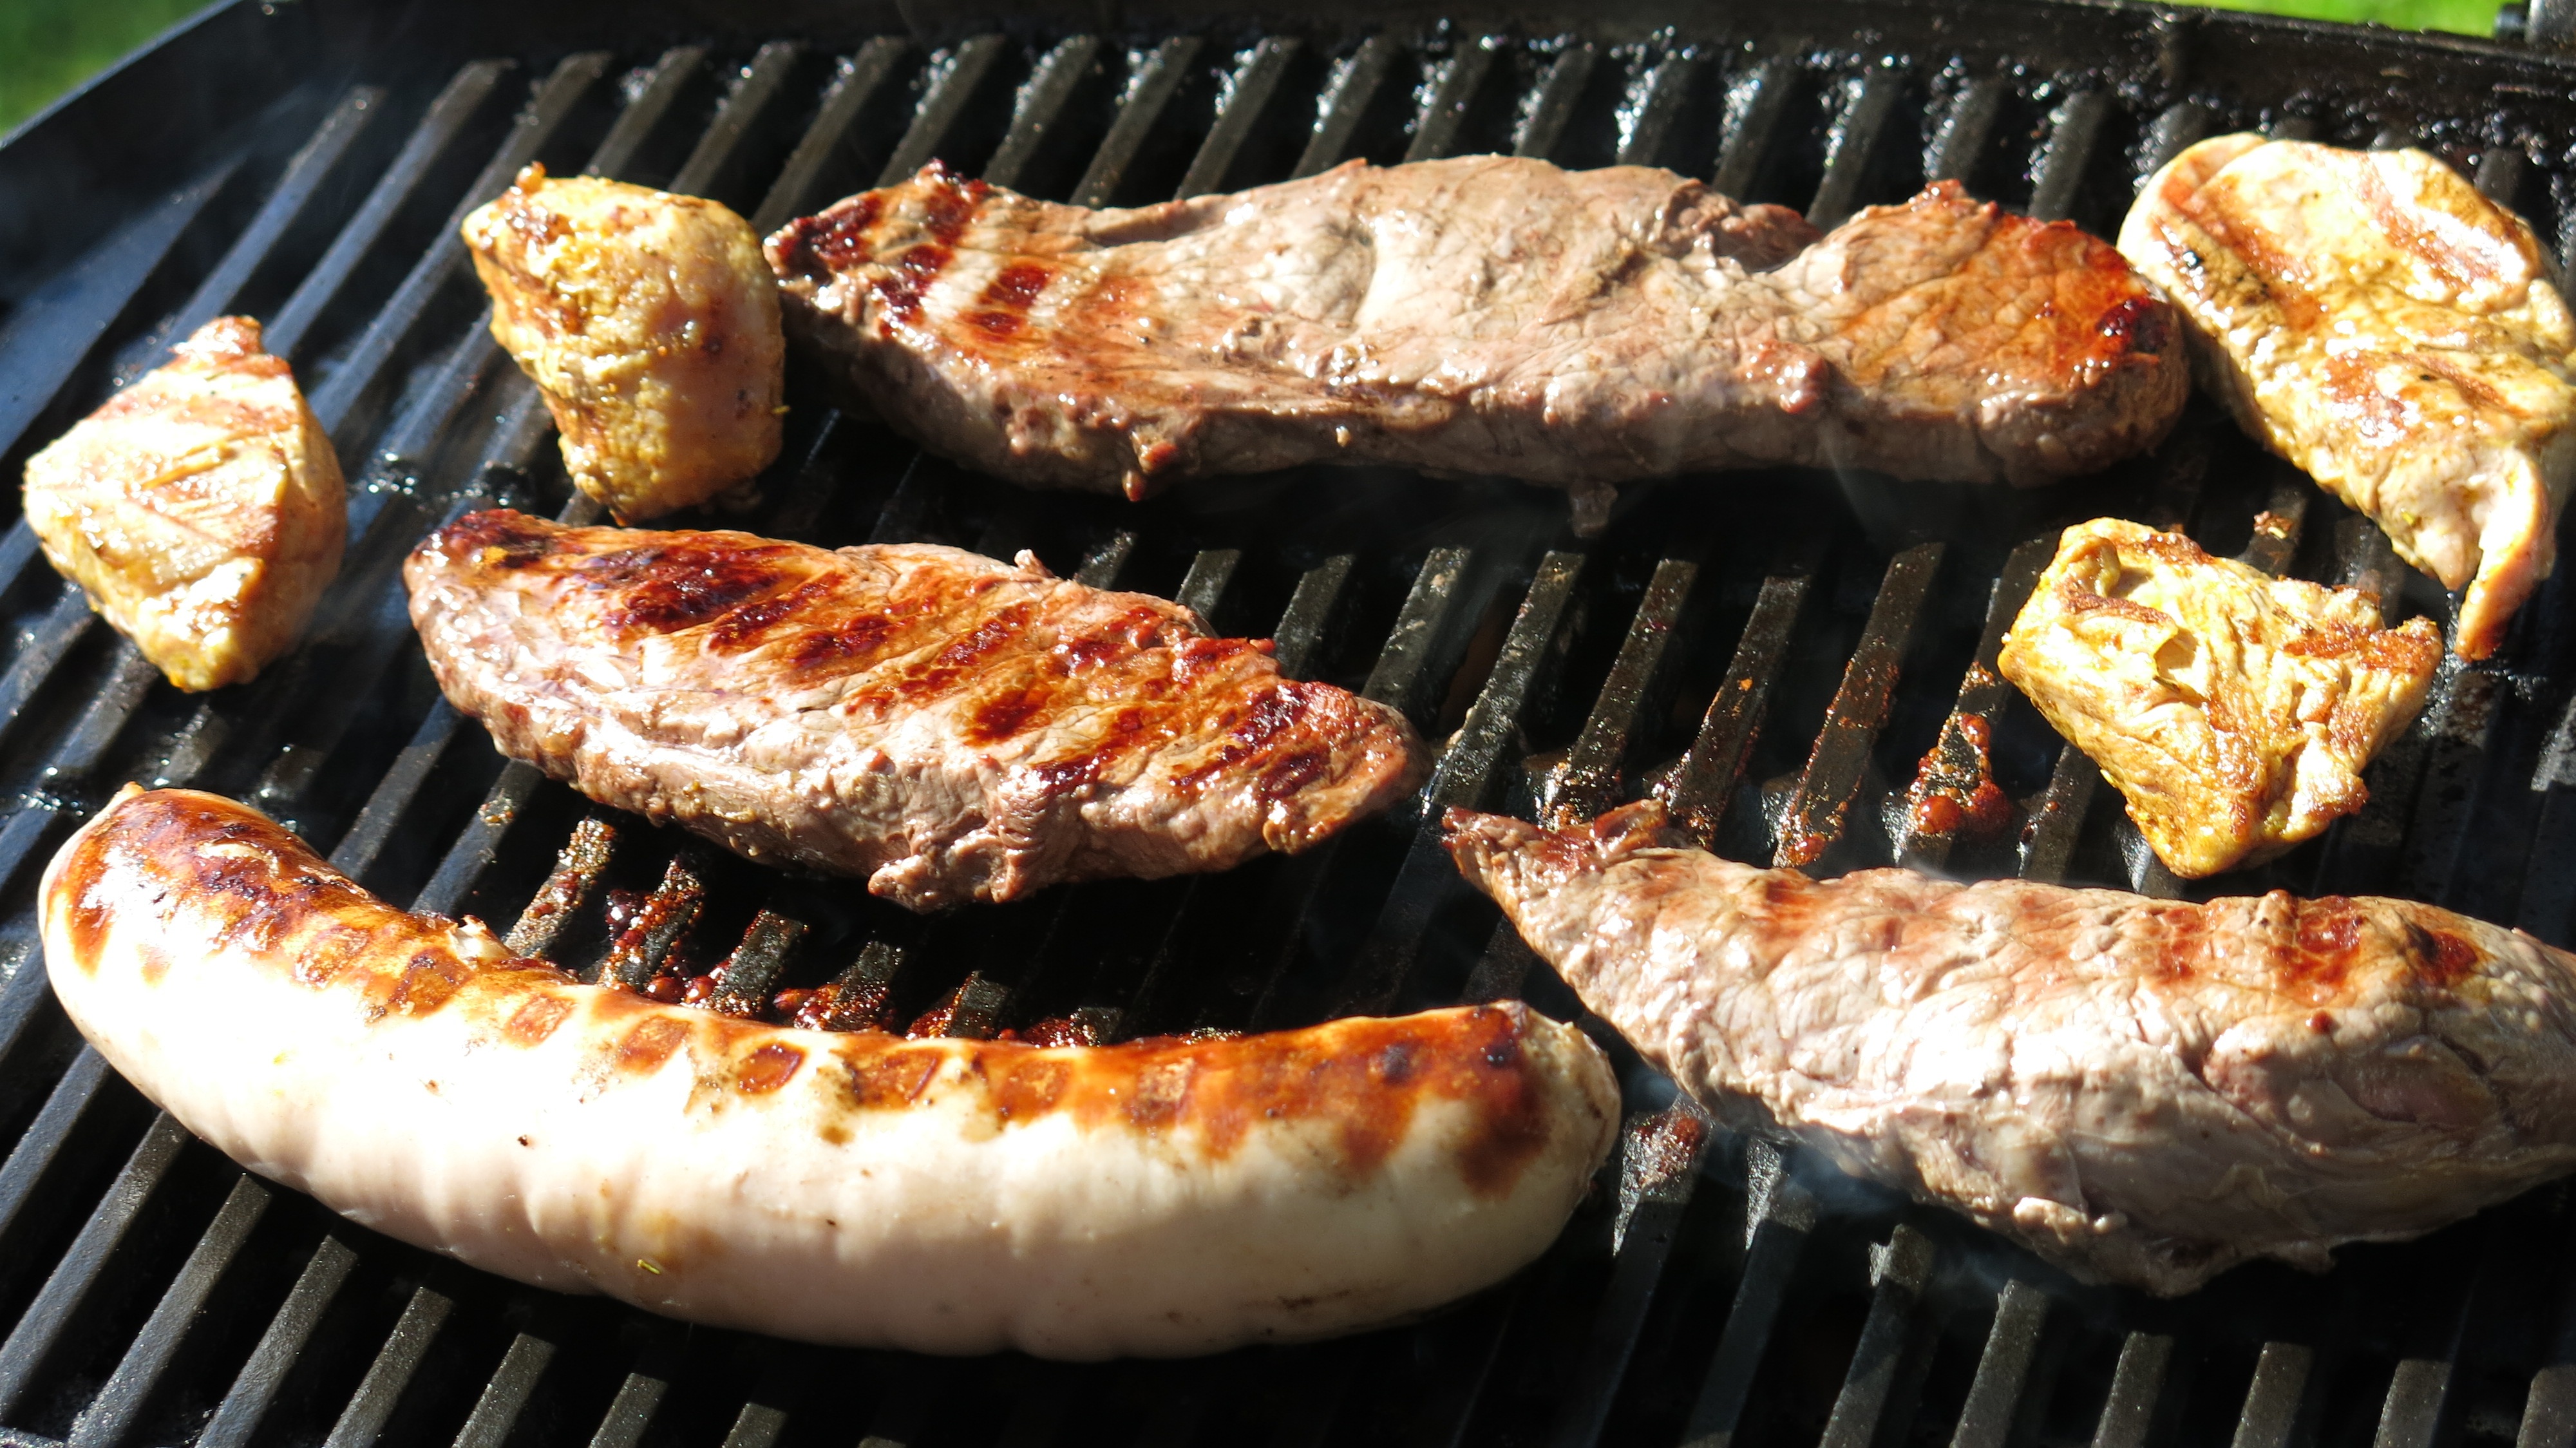
dish, food, cooking, produce, fish, meat, barbecue, cuisine, grill, sausage, sardine, roasting, bratwurst, grilling, grilled meats, electric grill, human action, animal source foods